Castro Alves

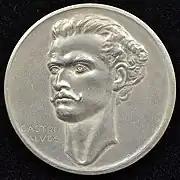
Commemorative medal in silver

1947 was the centenary year of the poet's birth, and several events in his memory took place, especially in Bahia and Rio de Janeiro, then the Federal District. In the previous year, the federal government held a contest for the postal stamp design commemorating the centenary, which the designer Alberto Lima won.